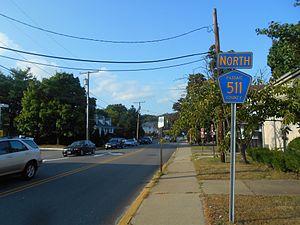
Bloomingdale est un borough situé dans le comté de Passaic dans l'État américain du New Jersey.